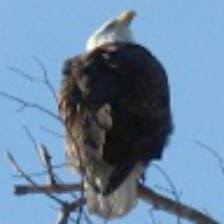
Label: NonHuman